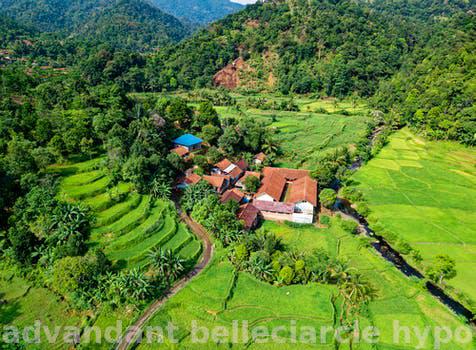
Label: Watermark